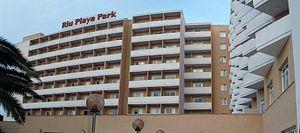
Riu Hotels & Resorts est une chaîne hôtelière espagnole, créée par la famille Riu en 1953 à Palma de Majorque et appartenant à 50 % au groupe touristique TUI Group. En 2012, RIU compte 102 hôtels dans 17 pays.